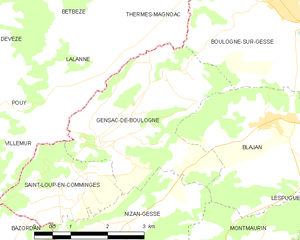
Gensac-de-Boulogne est une commune française située dans le département de la Haute-Garonne, en région Occitanie.